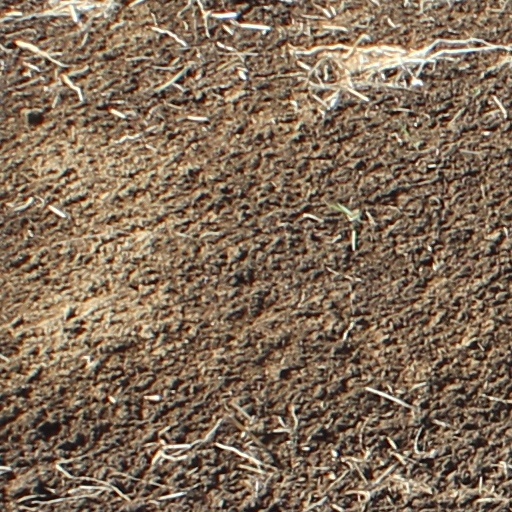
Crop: wheat